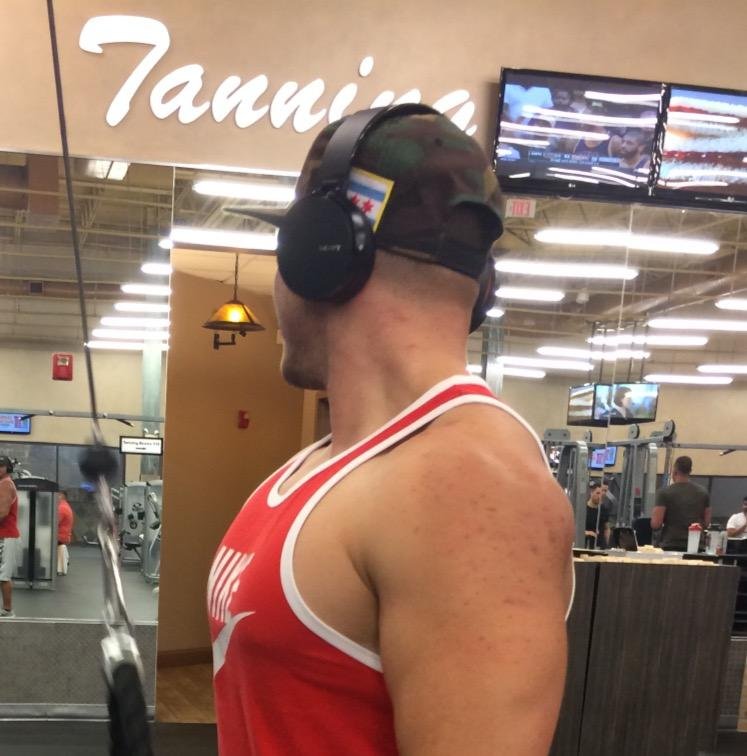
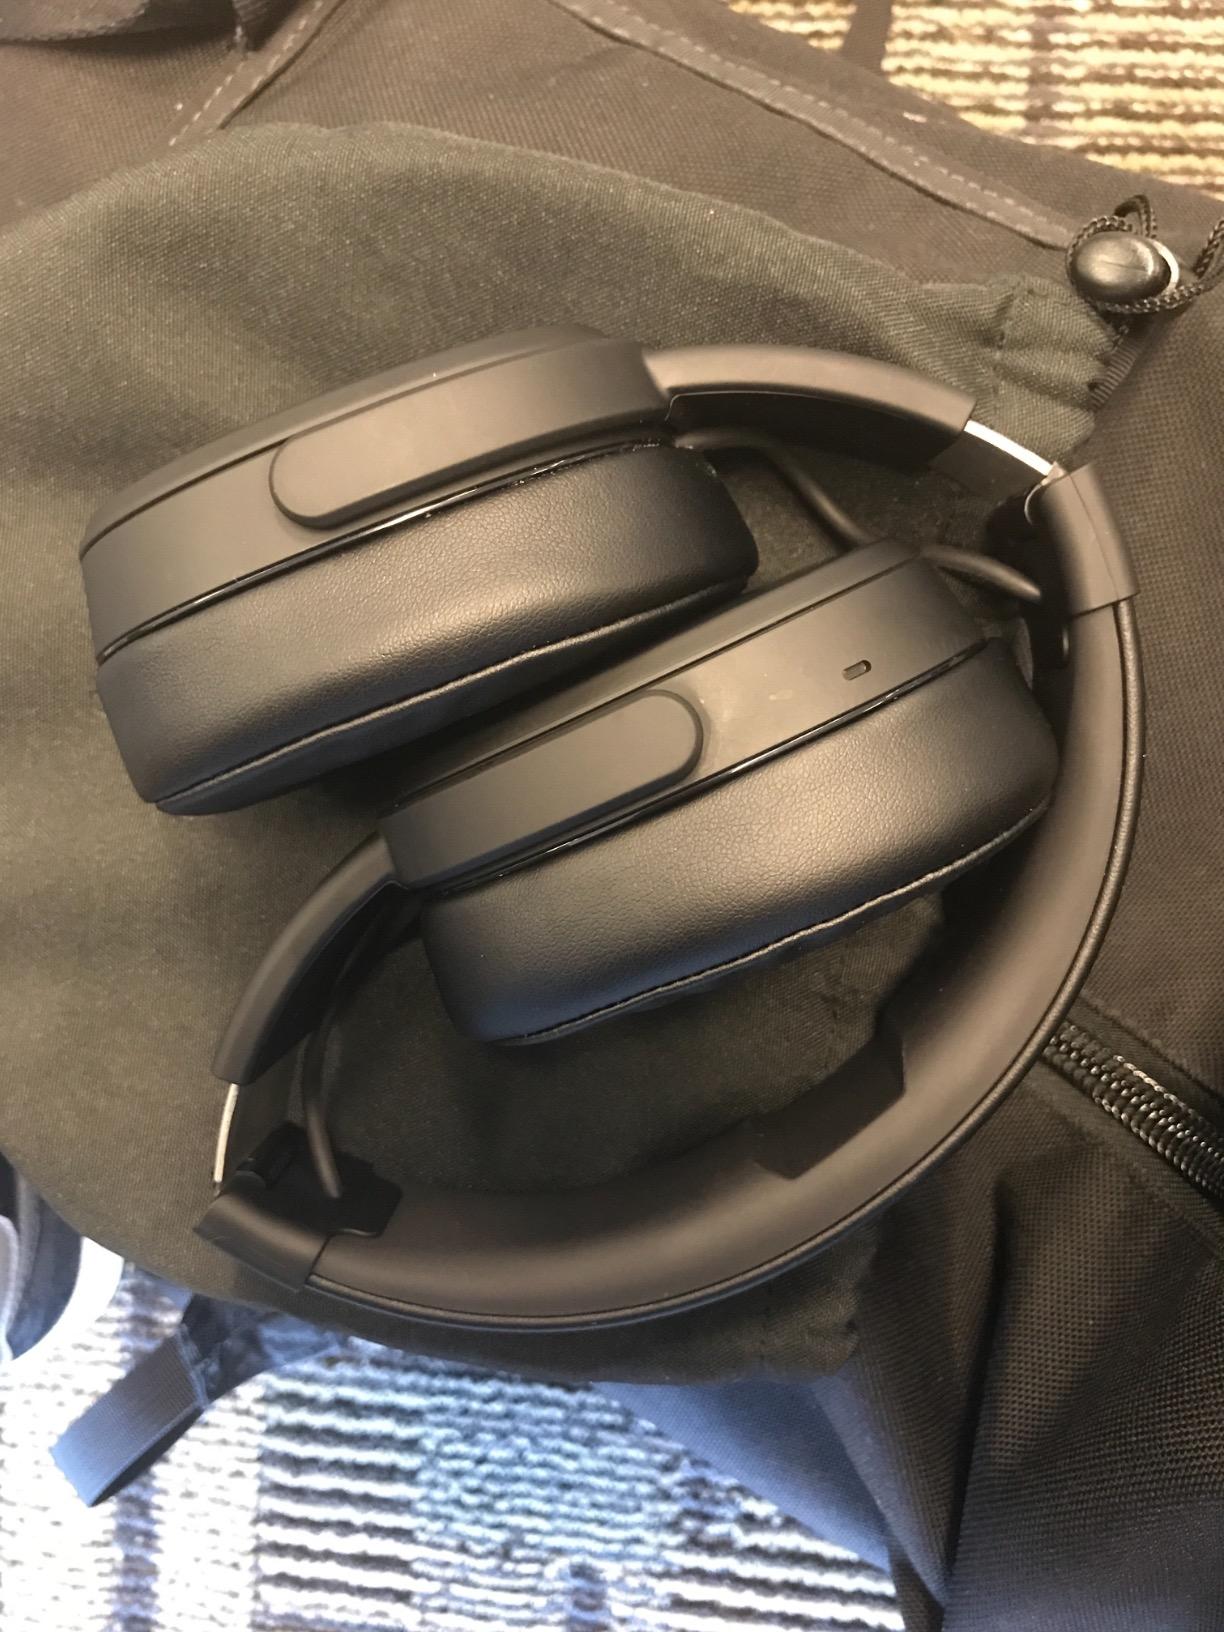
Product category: headphones
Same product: no